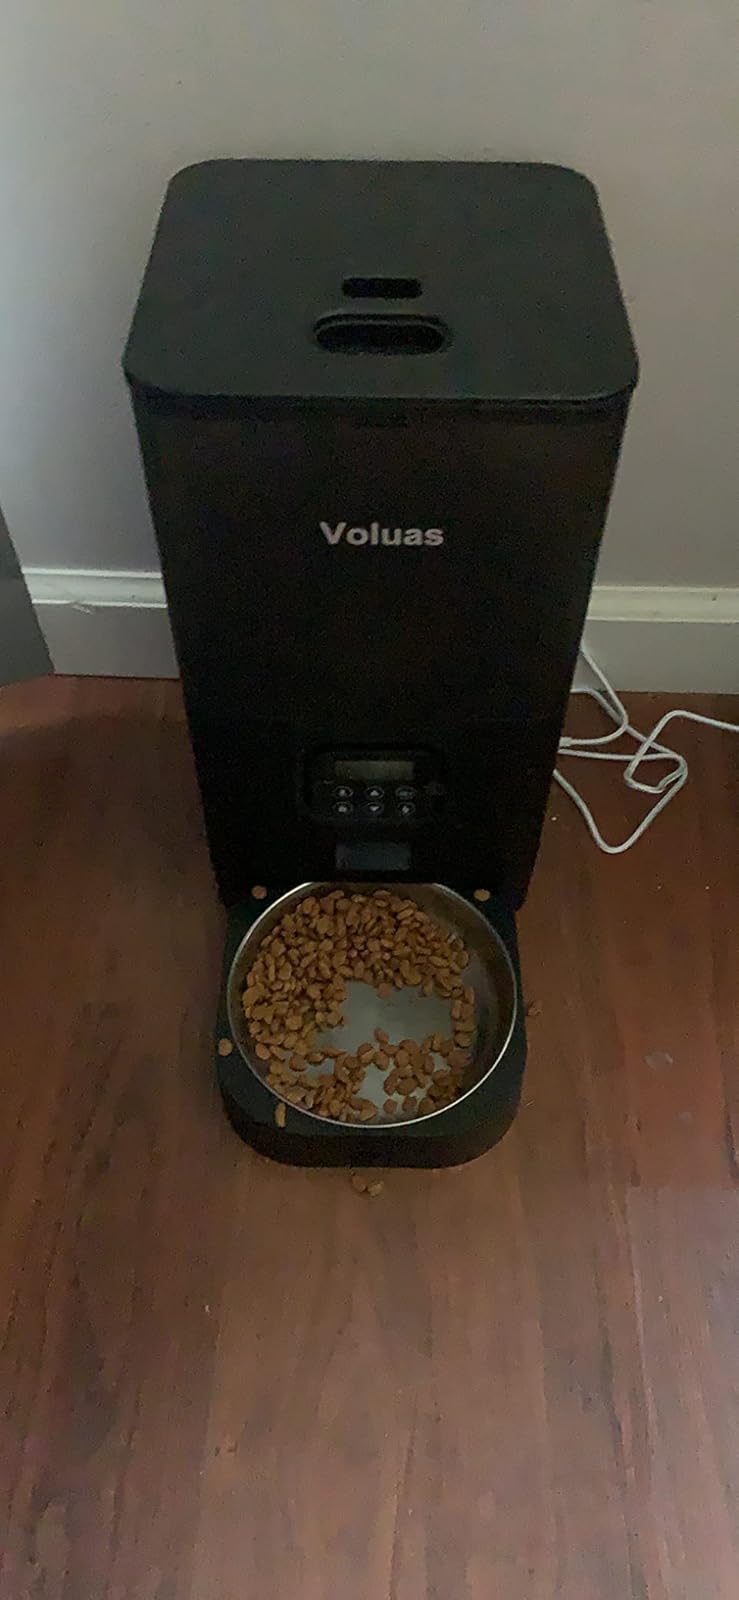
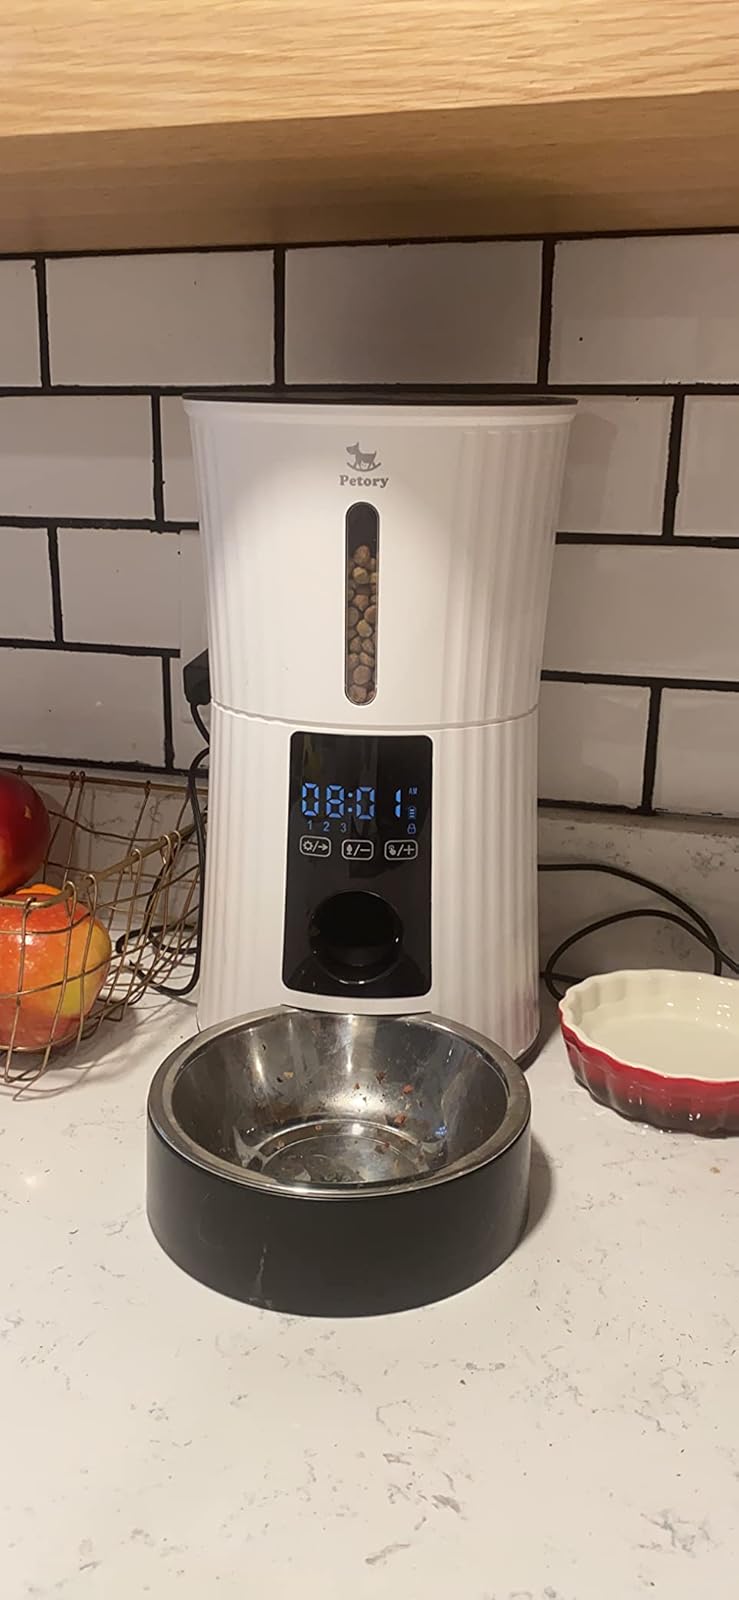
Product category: items_feeder
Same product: no